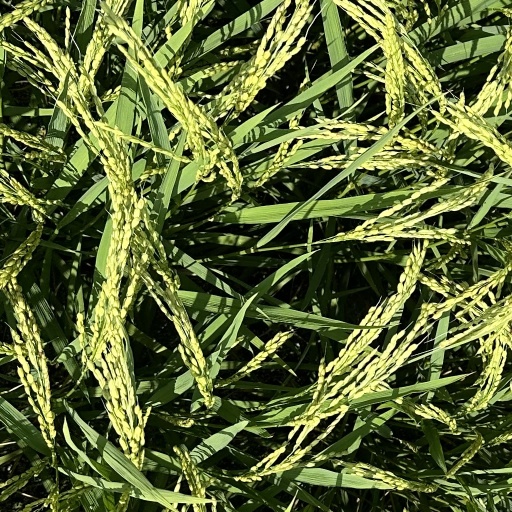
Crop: rice